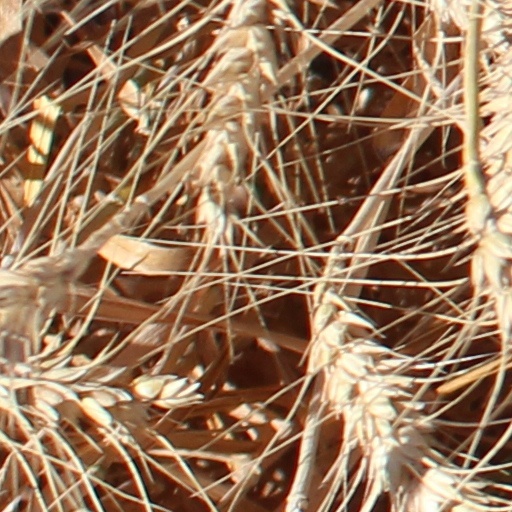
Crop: wheat